Fort Sumter

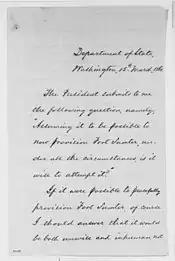
Letter from William H. Seward advising President Lincoln on the obstacles in resupplying Fort Sumter, March 1861

Fort Sumter is notable for two battles, the first of which began the American Civil War. It was one of a number of special forts planned after the War of 1812, combining high walls and heavy masonry, and classified as Third System, as a grade of structural integrity. Work started in 1829, but was incomplete by 1861, when the Civil War began.